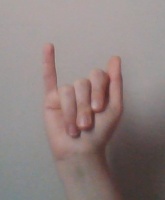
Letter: meem